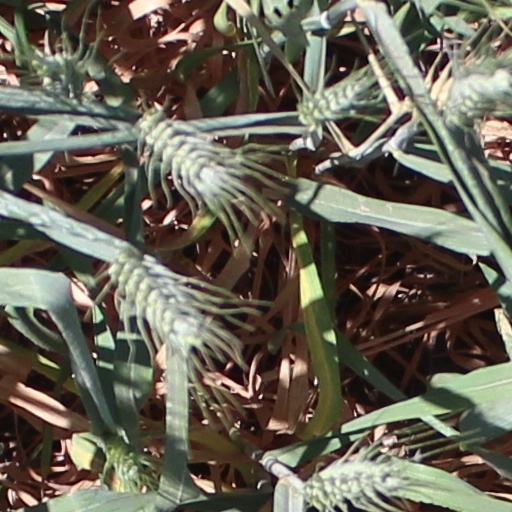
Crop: wheat